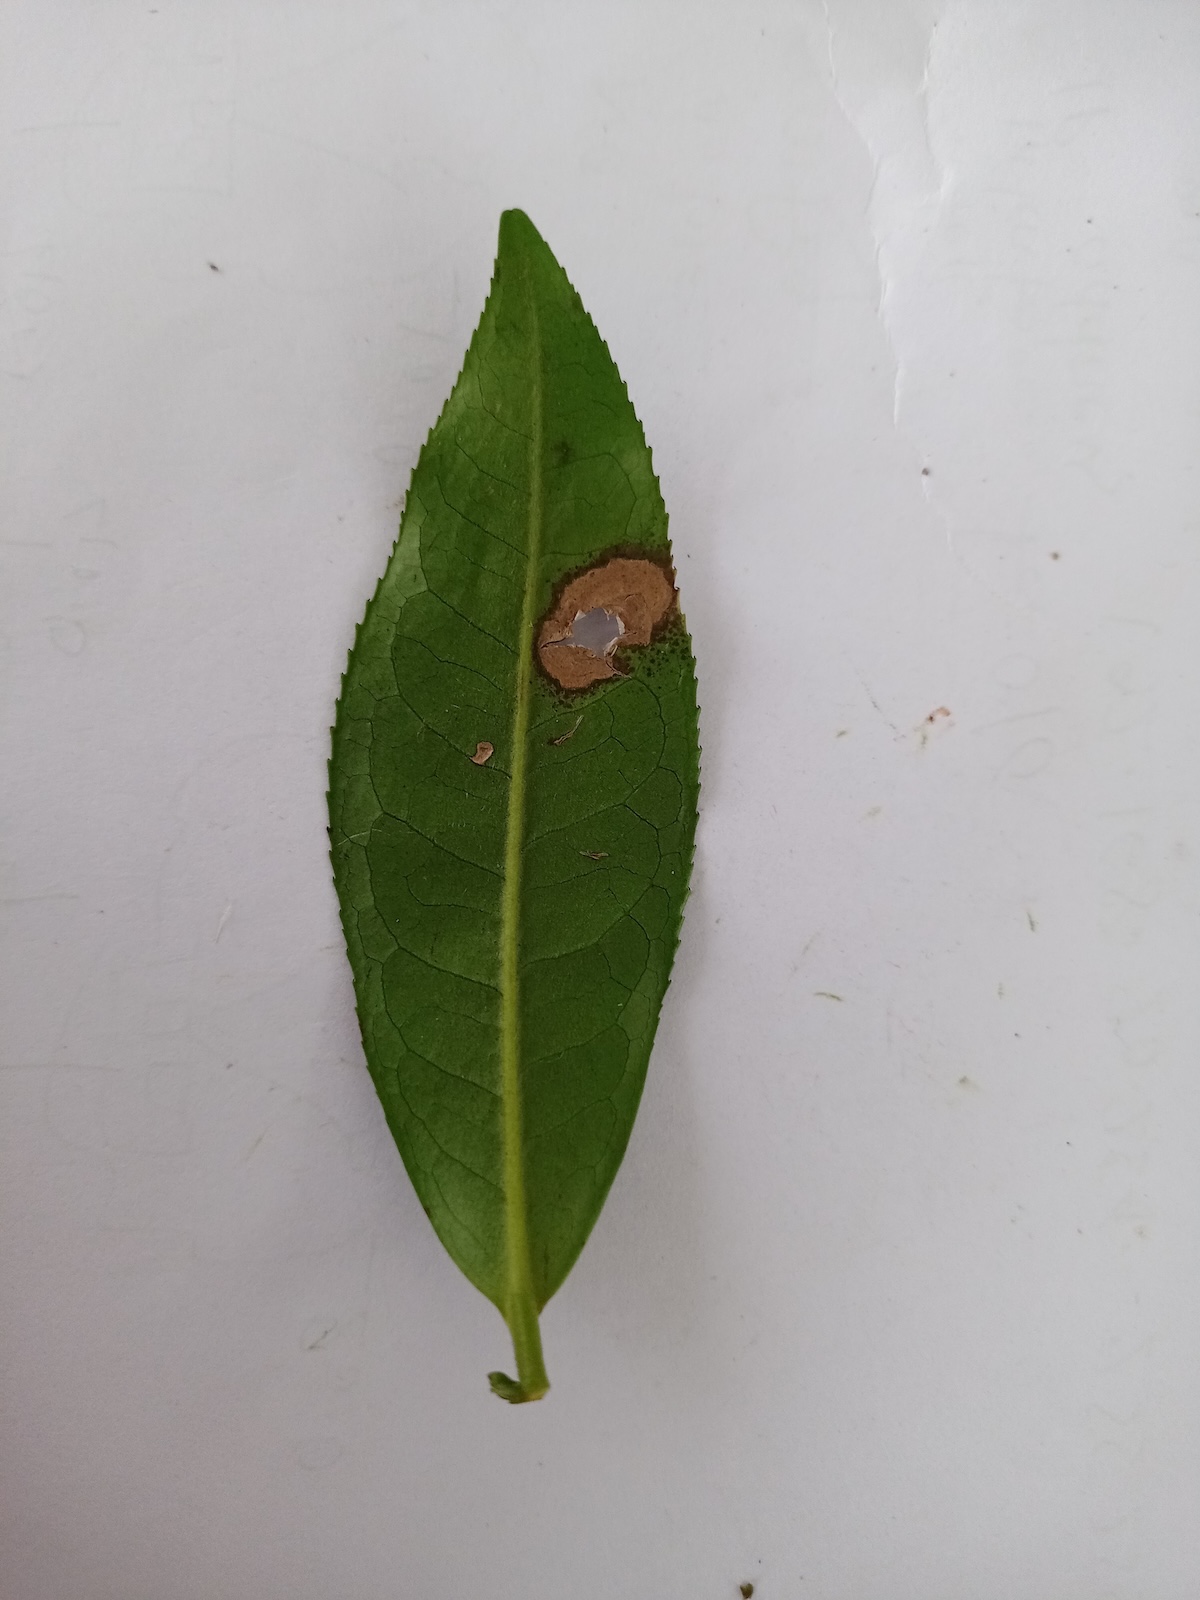
Label: Gray Blight